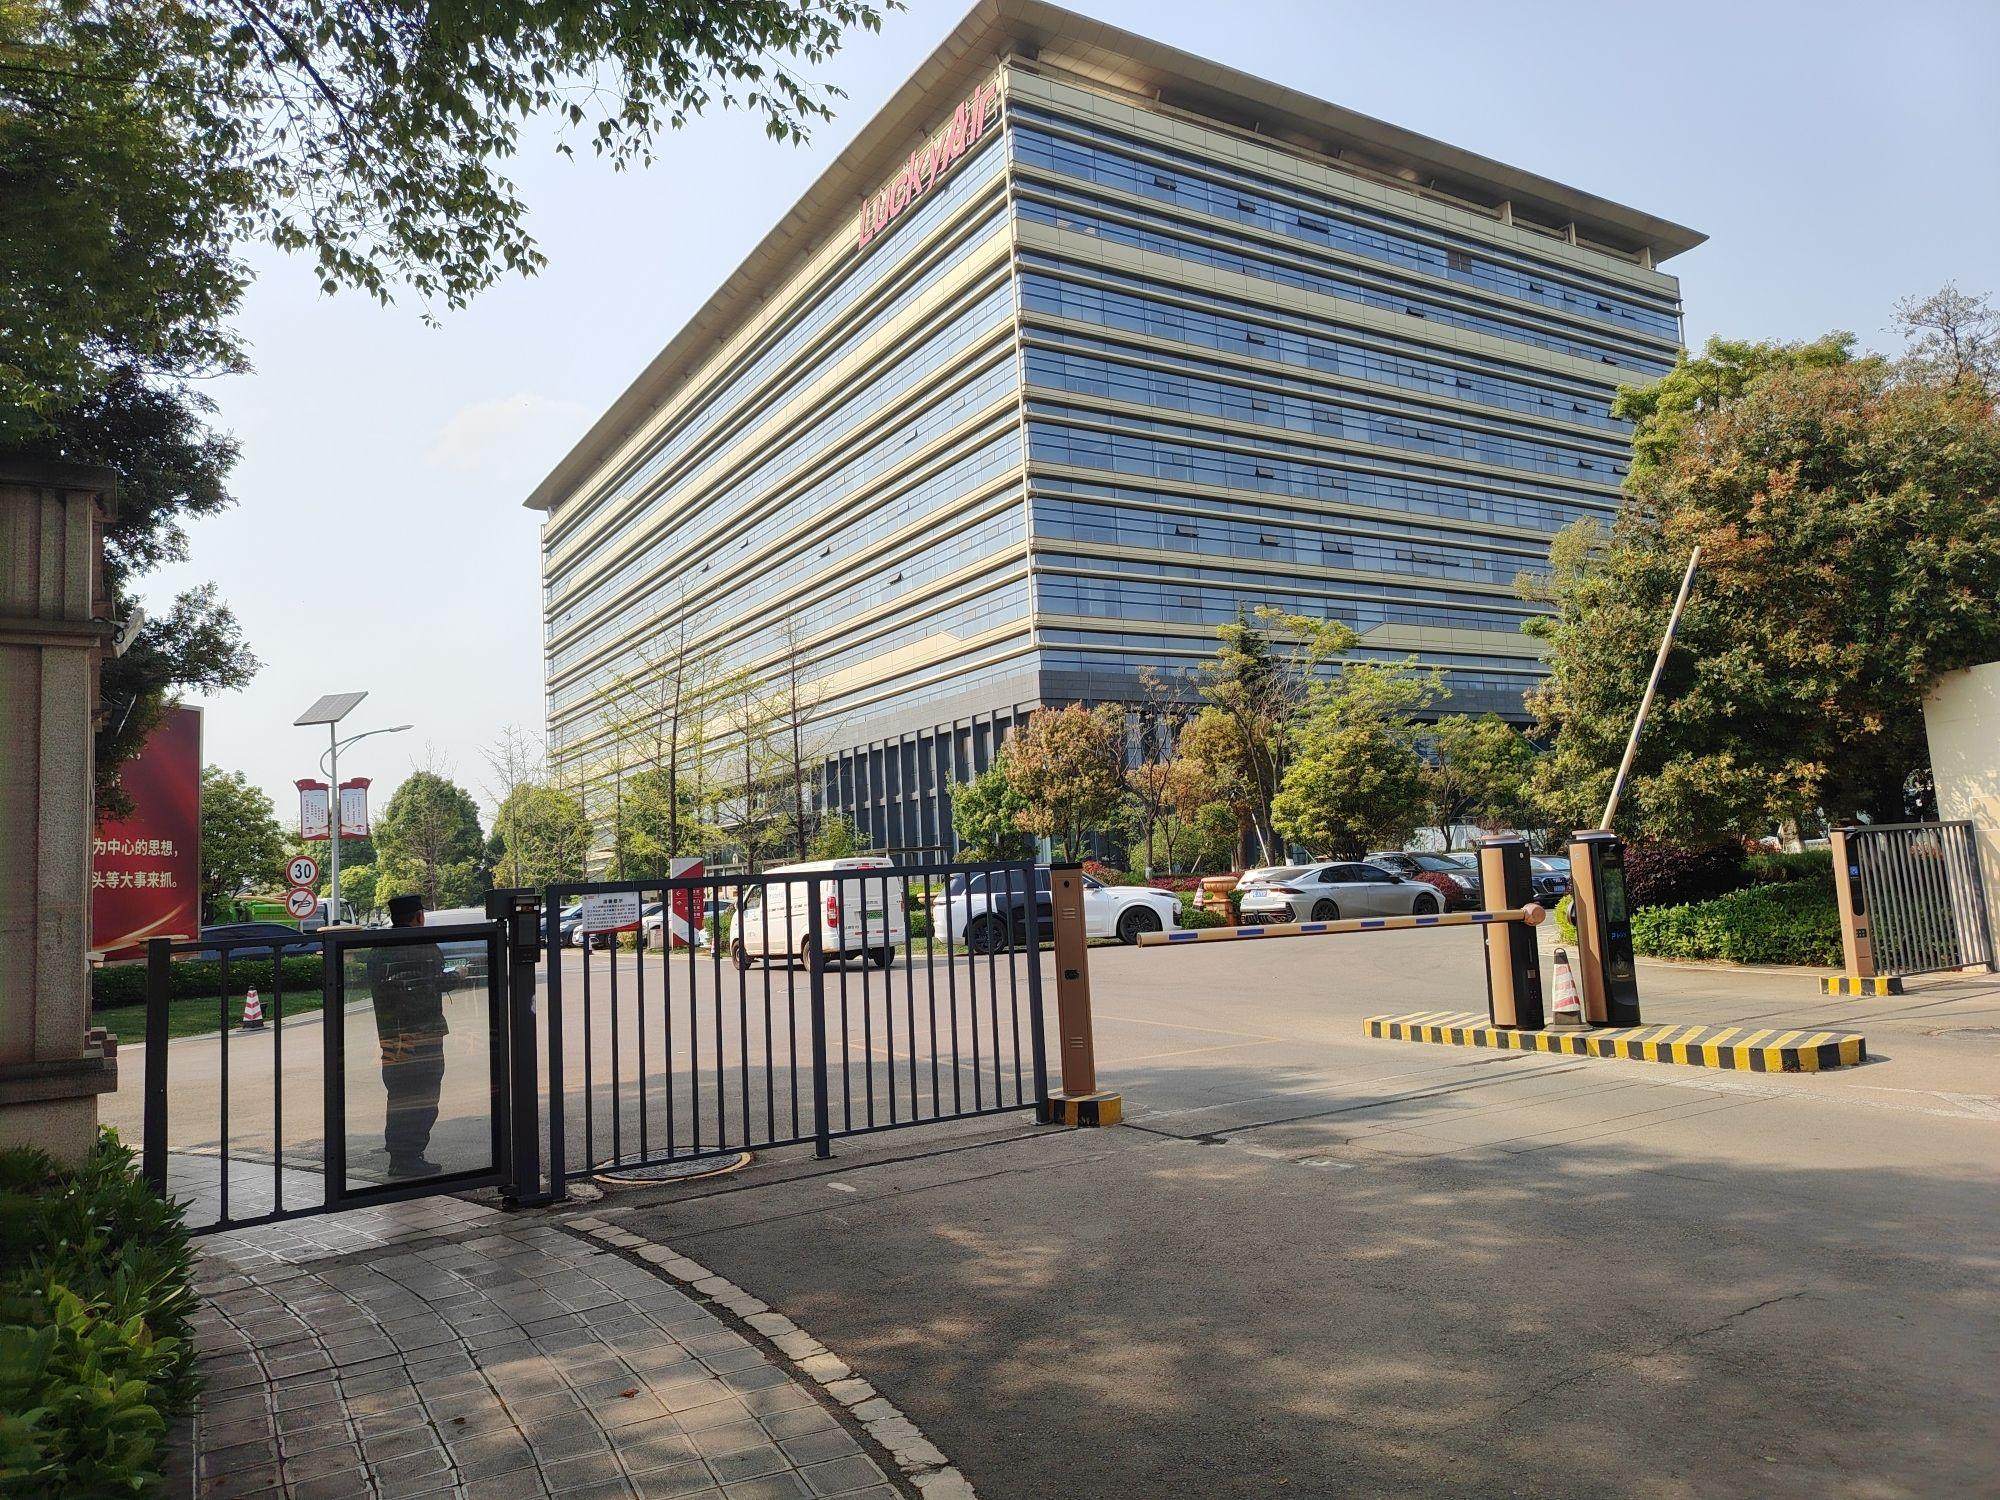
地标名称：祥鹏大厦
所在城市：昆明市·官渡区